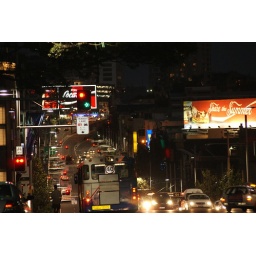
William St leading up to the cross always seems to look like this in my memory...gaudy, red and white lights.